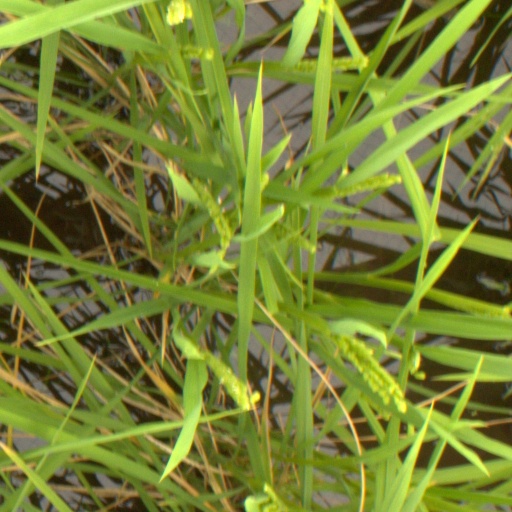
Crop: rice